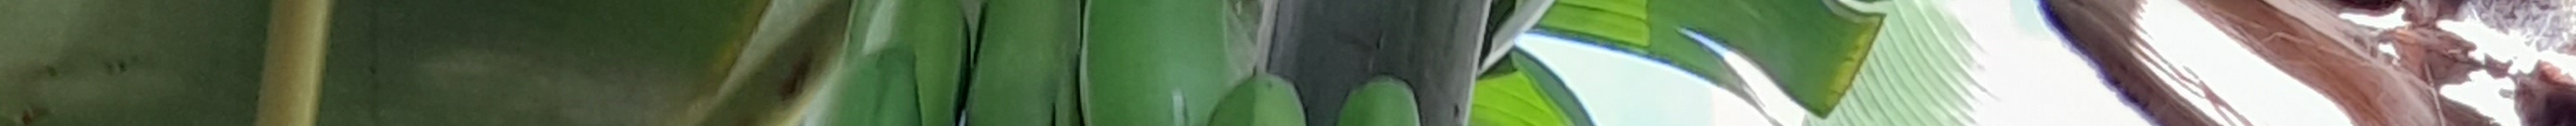
Label: Keep